Sokół movement

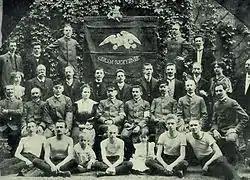
Members of the "Sokół" Polish Gymnastic Society in Wrocław, 1910

In Greater Poland, Sokół became an important group dedicated to Polish independence. In the German partition of Poland, from the beginning, the Sokół movement met with police persecutions, controls, harassment and provocations. This stopped only after the Sokół accepted constant police supervision. Another change was that only adults could become members. Because of this, Sokół president Bernard Chrzanowski, and vice-president Ksawery Zakrzewski, suggested setting up independent youth organizations, which would have rented, for a nominal pay, the gymnastic chambers by hours or days.